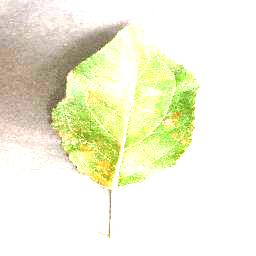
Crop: apple
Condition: cedar_rust